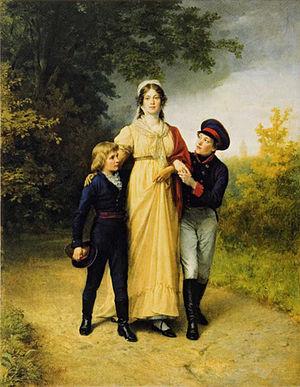
Carl Constantin Heinrich Steffeck, né le 4 avril 1818 à Berlin et mort le 11 juillet 1890 à Königsberg, est un peintre allemand. Il est connu aujourd'hui surtout pour ses chevaux et ses chiens.
Le Parc central de Kaliningrad est un parc à Kaliningrad, en Russie. Il était connu sous le nom de Luisenwahl quand il faisait partie de Königsberg, en Allemagne, jusqu'en 1945.